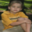
Label: boy